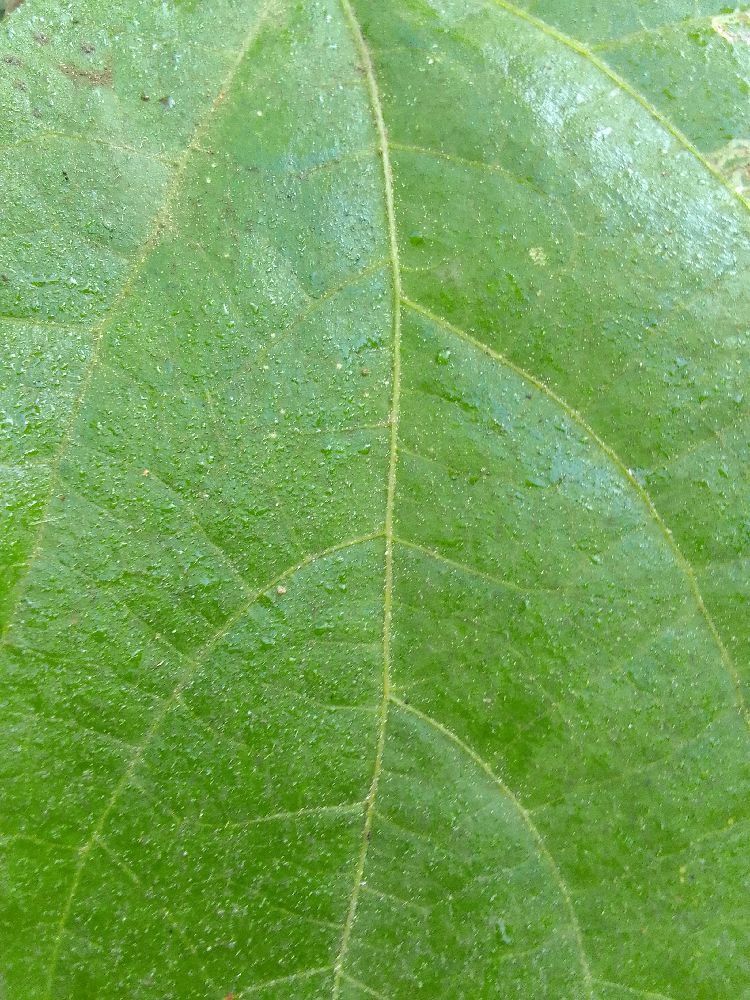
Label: healthy